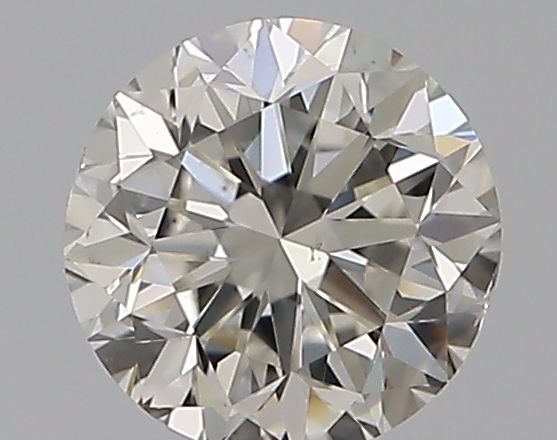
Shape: round
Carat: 0.5
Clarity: VS2
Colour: I
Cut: GD
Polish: EX
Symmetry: VG
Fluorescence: F
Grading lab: GIA
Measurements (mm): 4.81 x 4.87 x 3.23